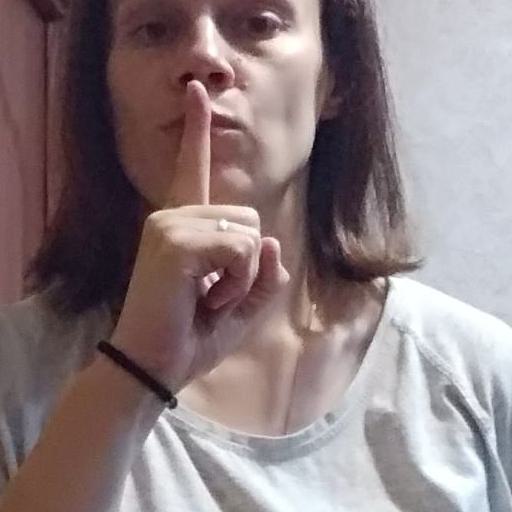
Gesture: mute